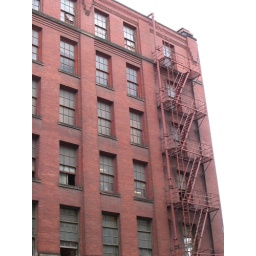
red building in the pearl district